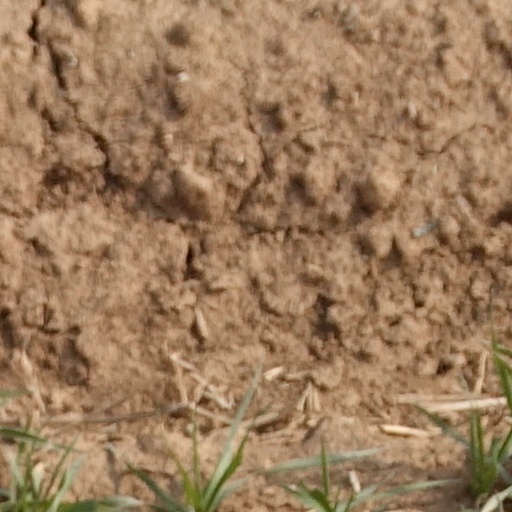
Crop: wheat